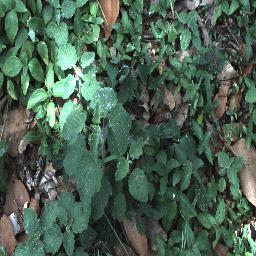
Label: negative